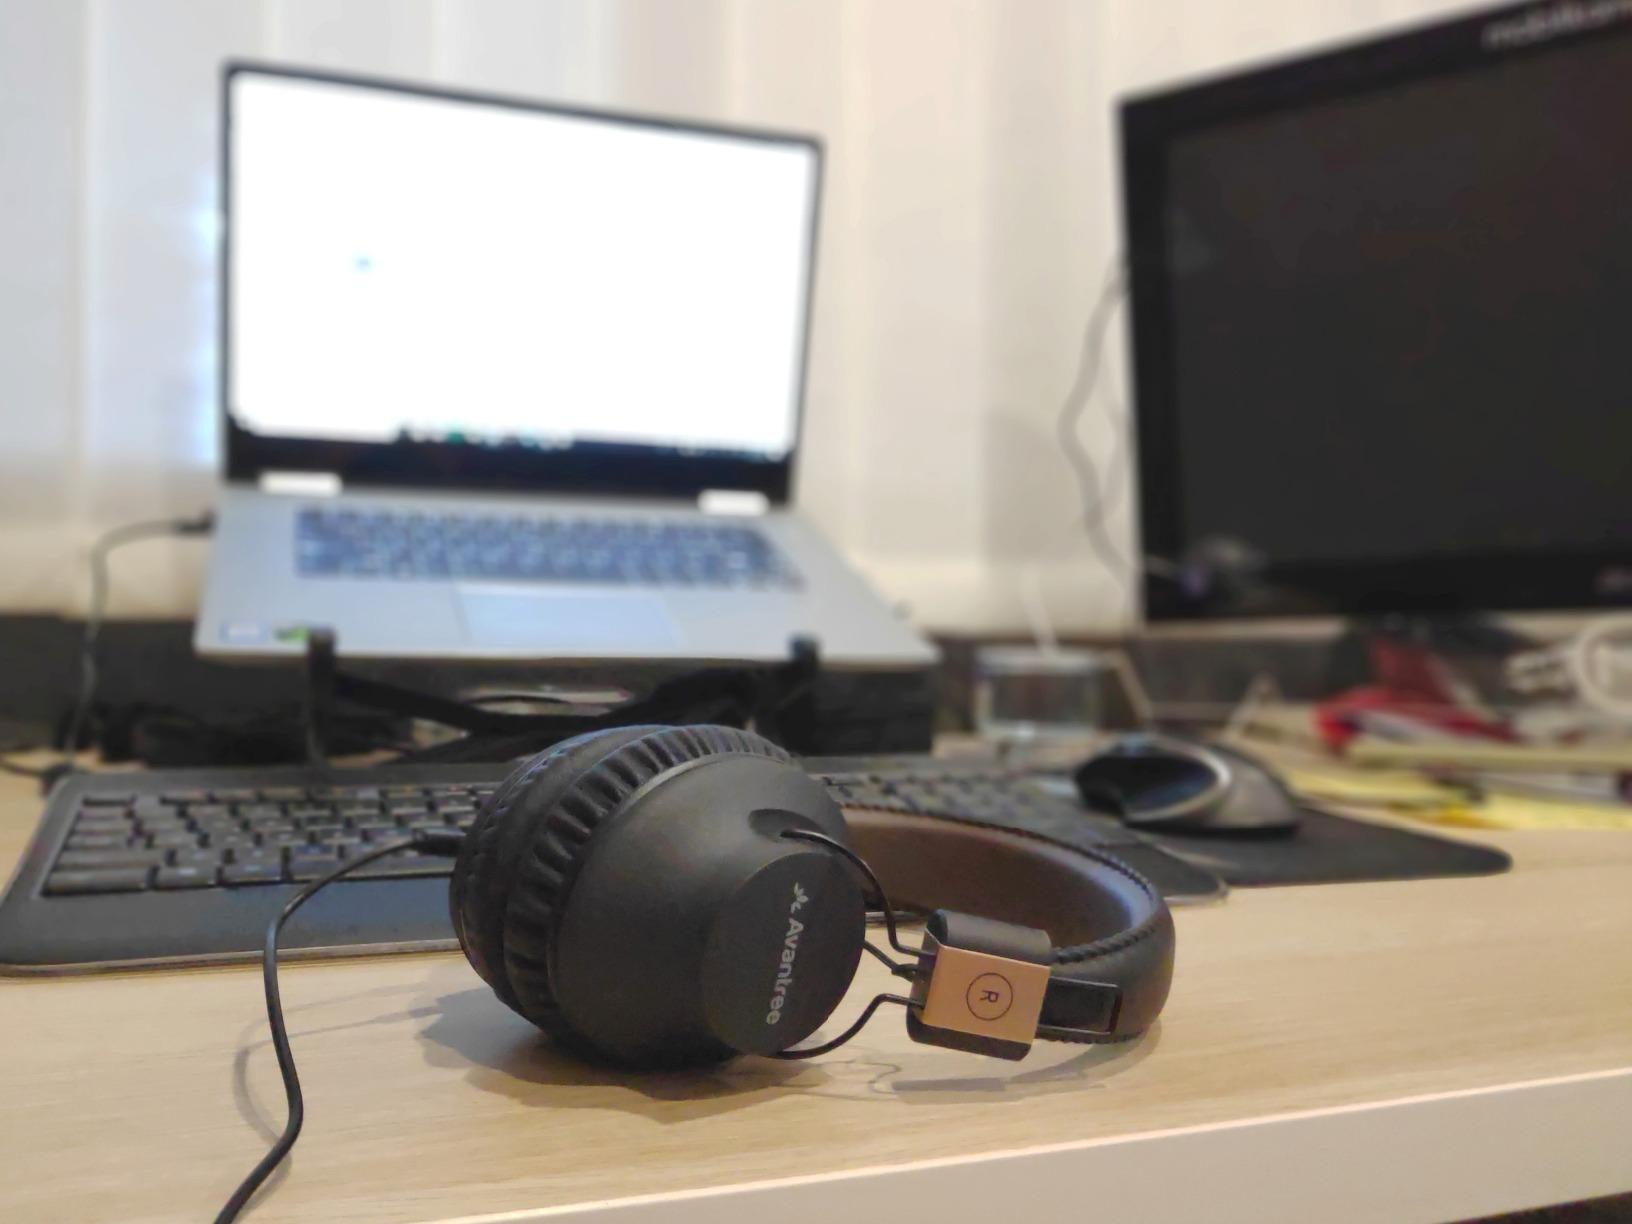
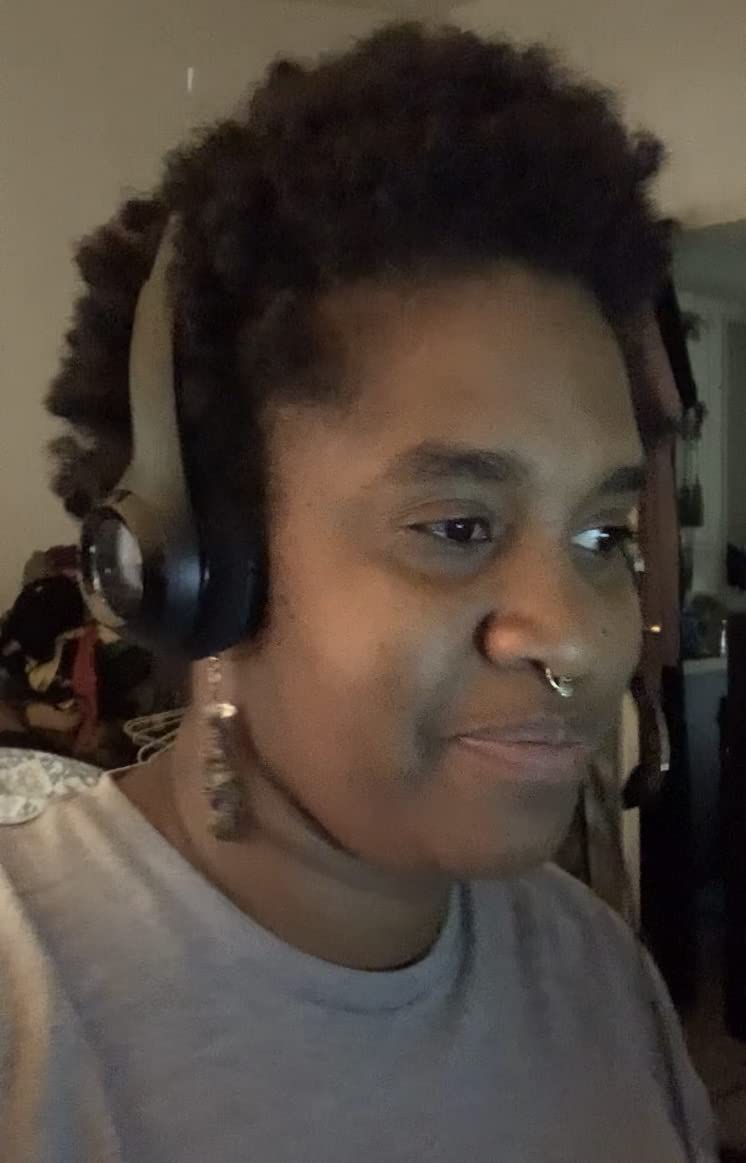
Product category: headphones
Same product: no